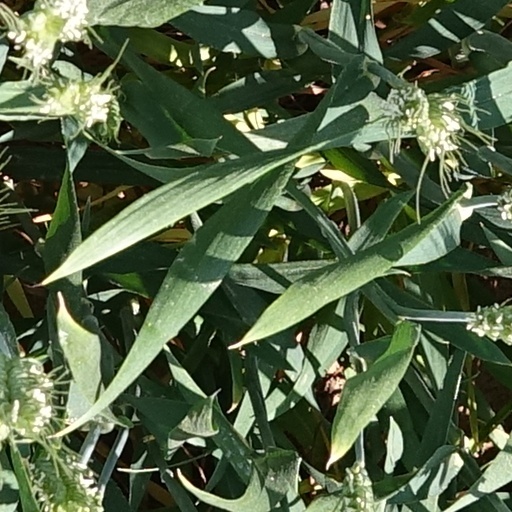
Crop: wheat